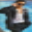
Label: man